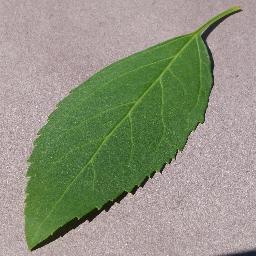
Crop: cherry
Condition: (including_sour)_healthy